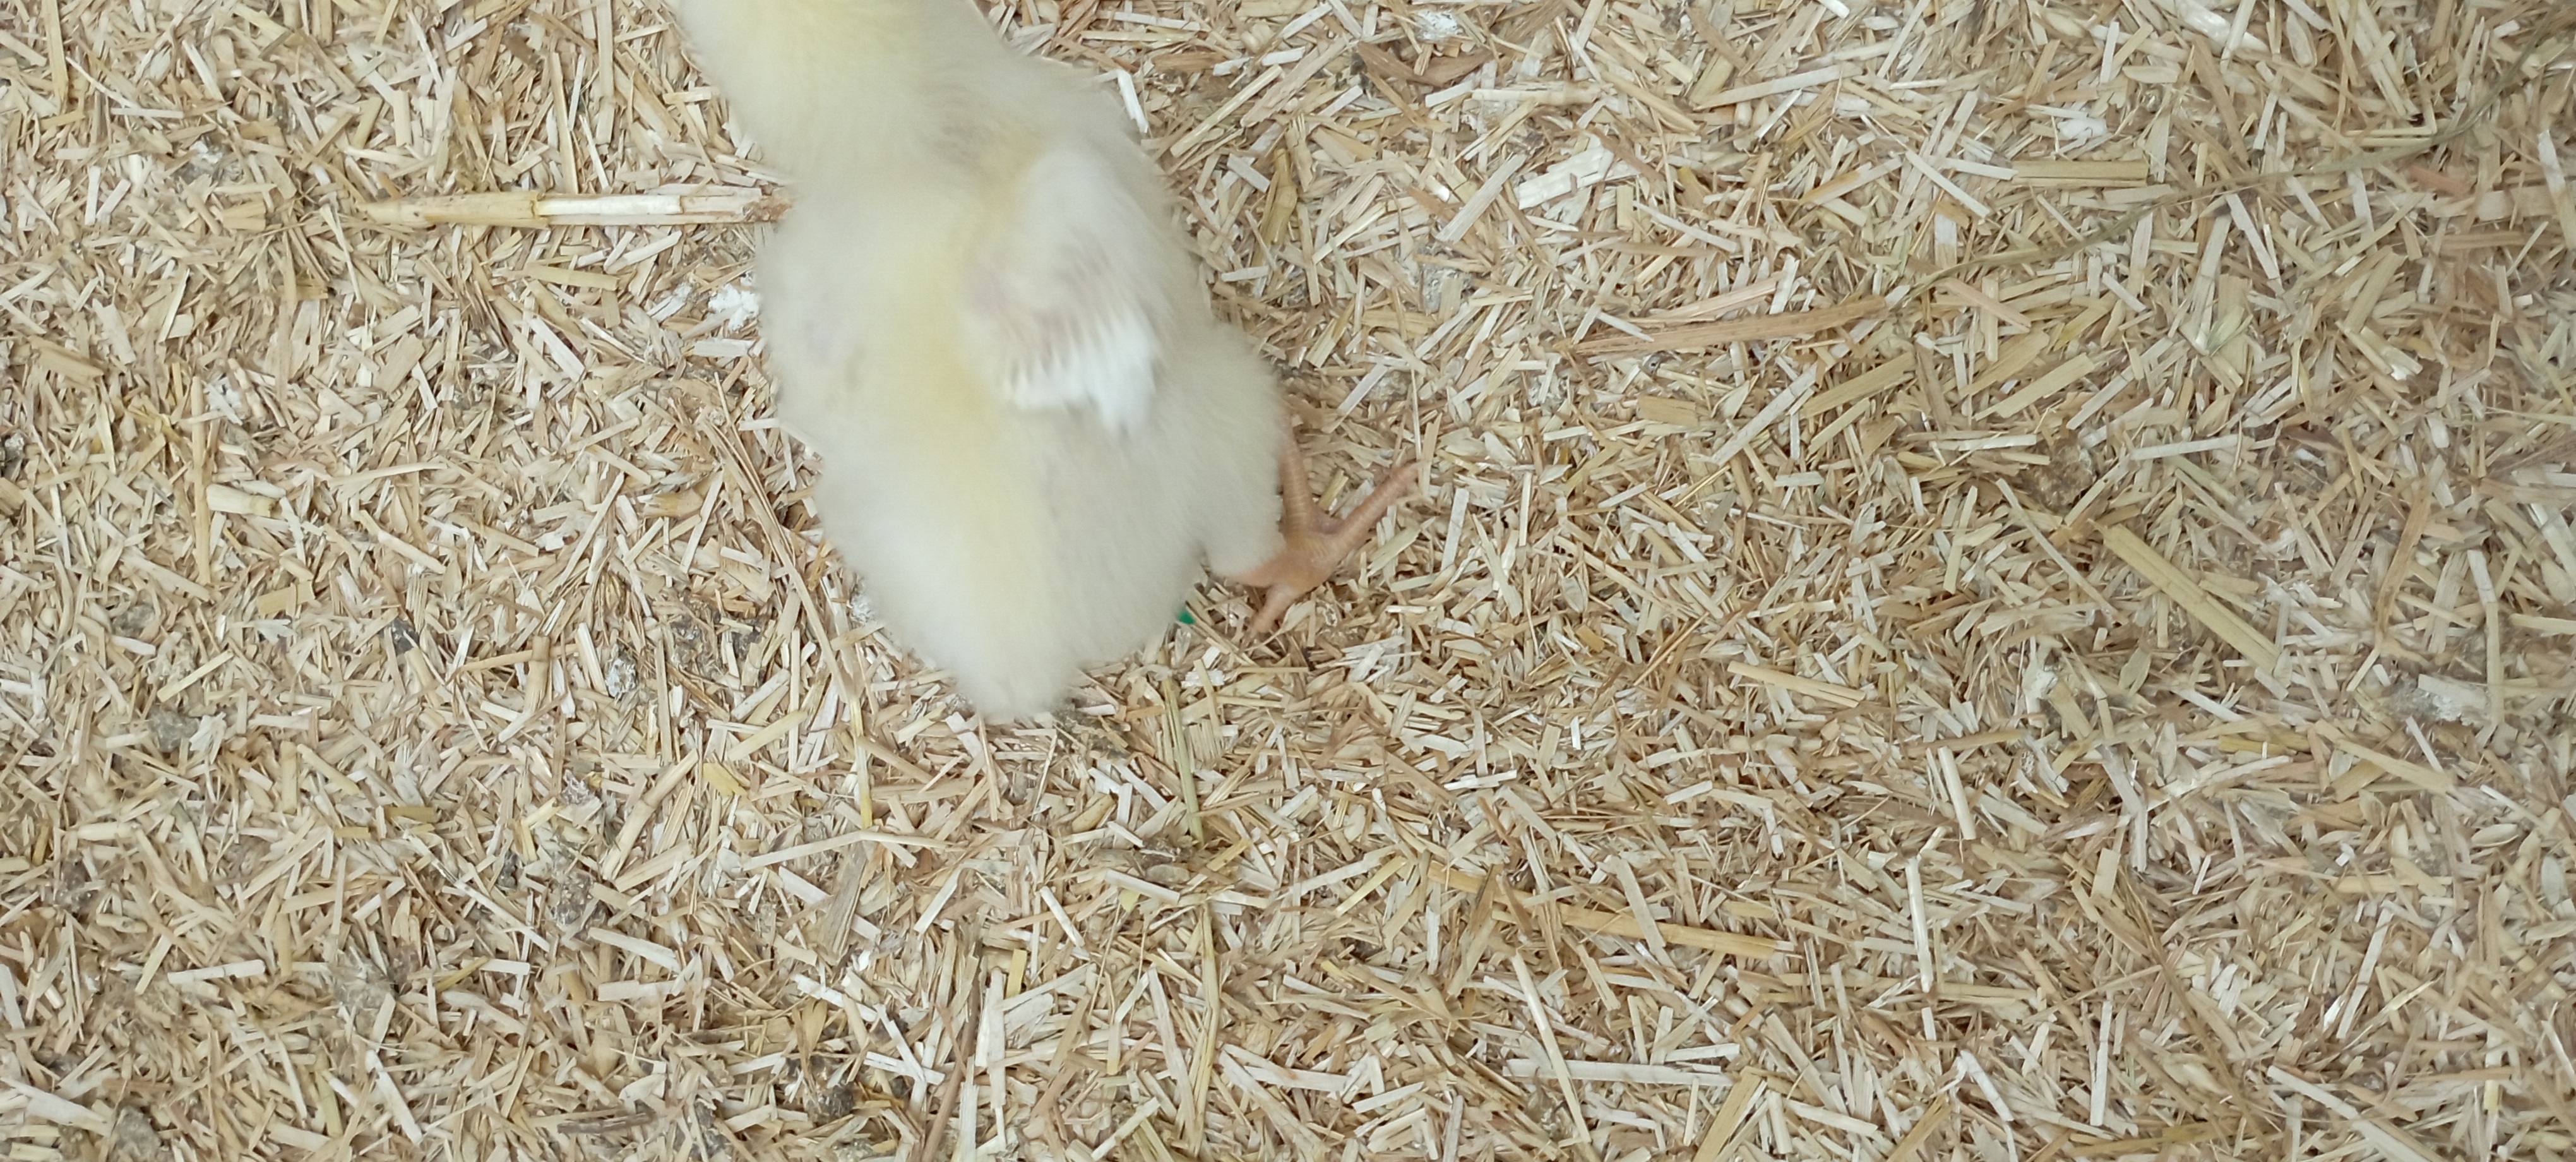
Weight: 182 g